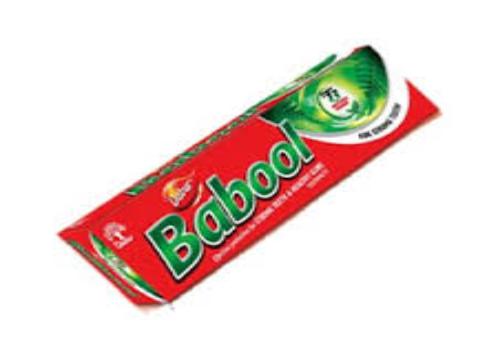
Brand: babool
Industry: Necessities